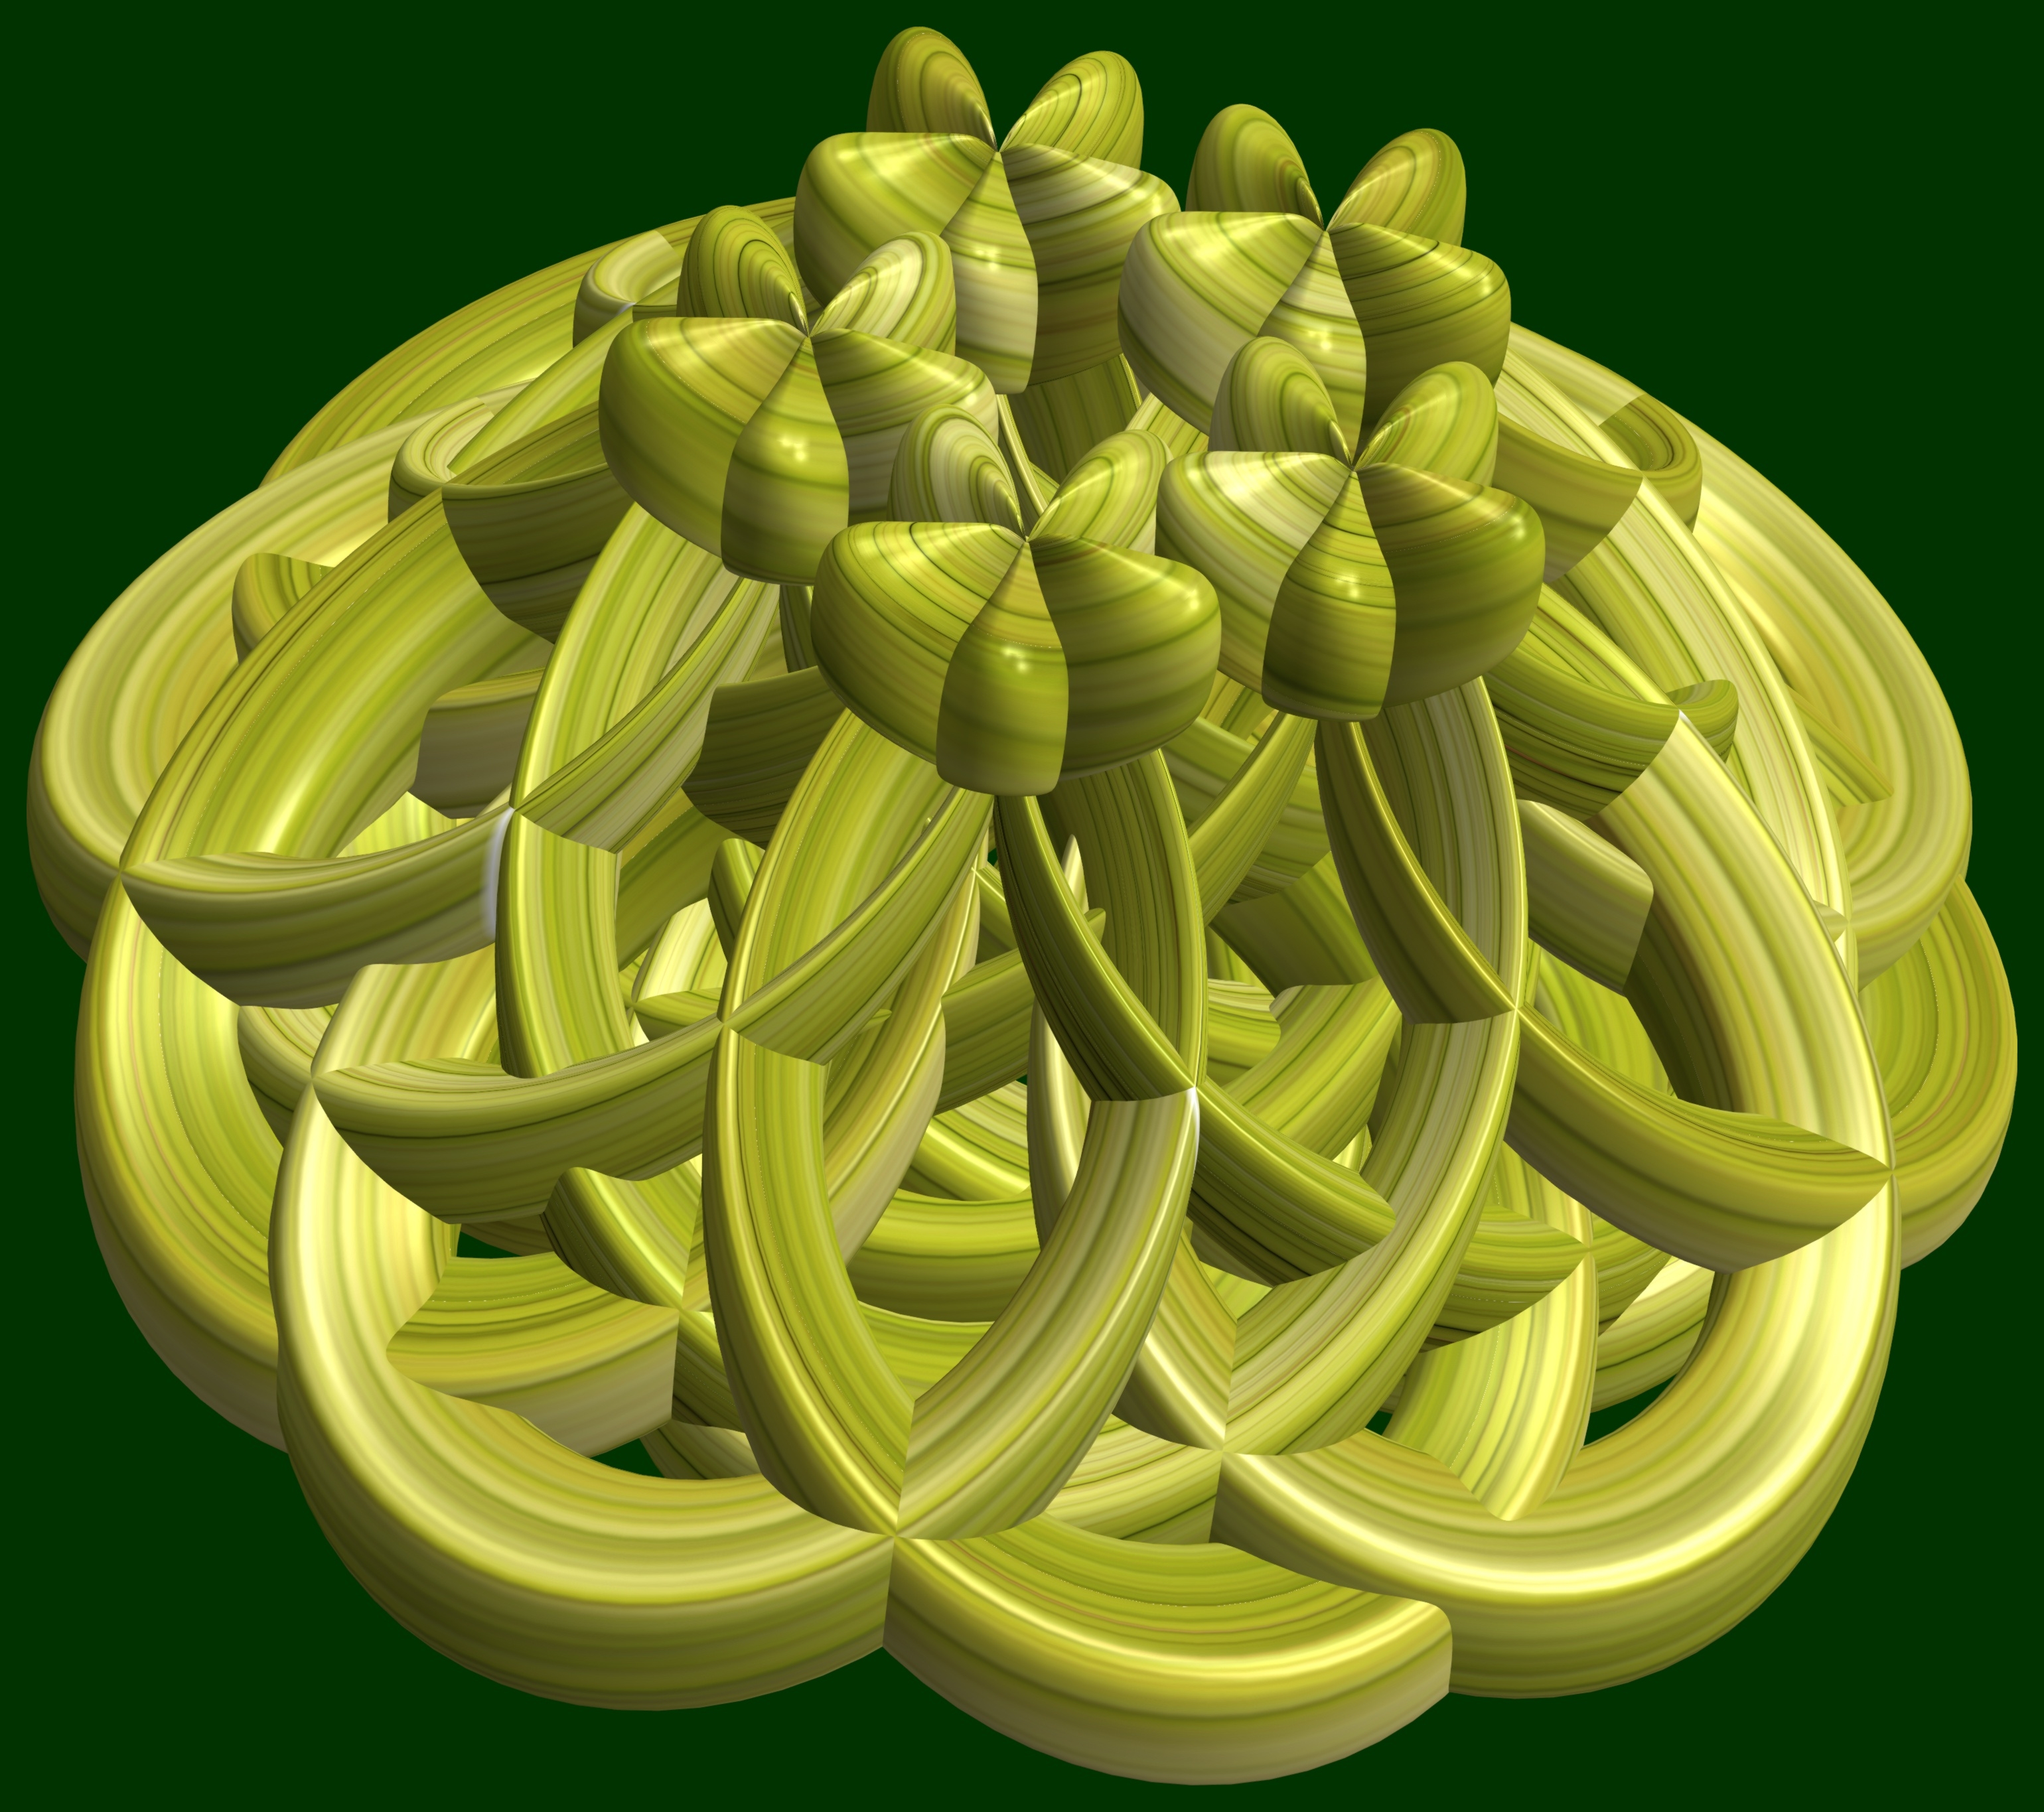
structure, plant, texture, leaf, flower, pattern, food, green, produce, vegetable, crop, geometry, yellow, circle, sculpture, design, symmetry, 3d, graphic, shape, torus, mathematica, cg, parametricplot3d, code, program, algorithm, mapping, geometricsculpture, lissajous, flowering plant, land plant